Buranda State School

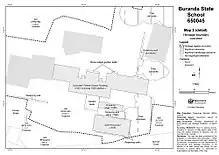
Site map, 2017

Buranda State School occupies a site in Buranda, a locality within the suburb of Woolloongabba, approximately three kilometres southwest of Brisbane CBD. The site is bounded by Cowley Street, Norman Creek and the Eastern Busway (south), Martin Street (northwest), Salisbury Street (northeast), Churchill Street (east), and light industrial and residential properties (west, north and east). The school shares its site with Narbethong State Special School, which is located at the northeast end of the site and is excluded from the heritage register boundary. Buranda State School's significant buildings are located on a plateau in the southwestern corner of the site, edged by steep rocky cliffs along the western and northern sides. Access is via a main entrance from Cowley Street and a secondary entrance from Martin Street. Pedestrian access from the south is provided via a footbridge over Norman Creek. Situated adjacent to the Cowley Street entrance is the earliest remaining building - a suburban timber school building (Block A; 1920, with 1928 extension). An early swimming pool, dressing shed and concrete terraces (1926) are located south of the eastern end of Block A. Other significant elements within the school grounds include a concrete retaining wall and stairs (1928–9), a stone retaining wall on two sides of the swimming pool (1926–7), World War II (WWII) Honour Boards in Block A (1944 and post-WWII), rock-edged gardens beds and walls (-1936), and mature trees.